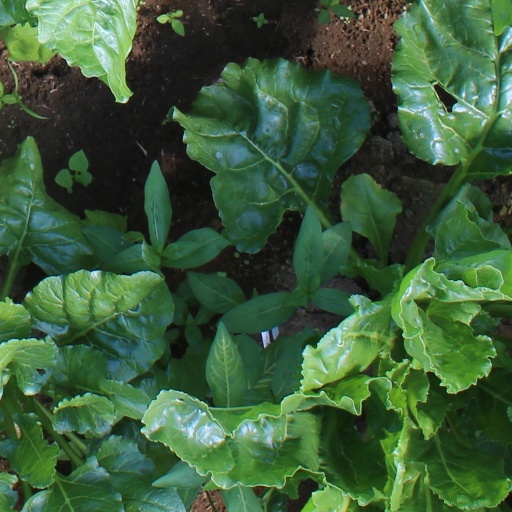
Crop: sugar beet